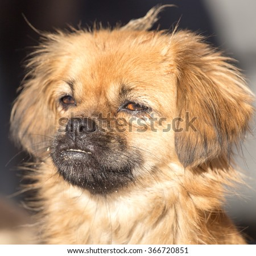
portrait of a dog on the nature